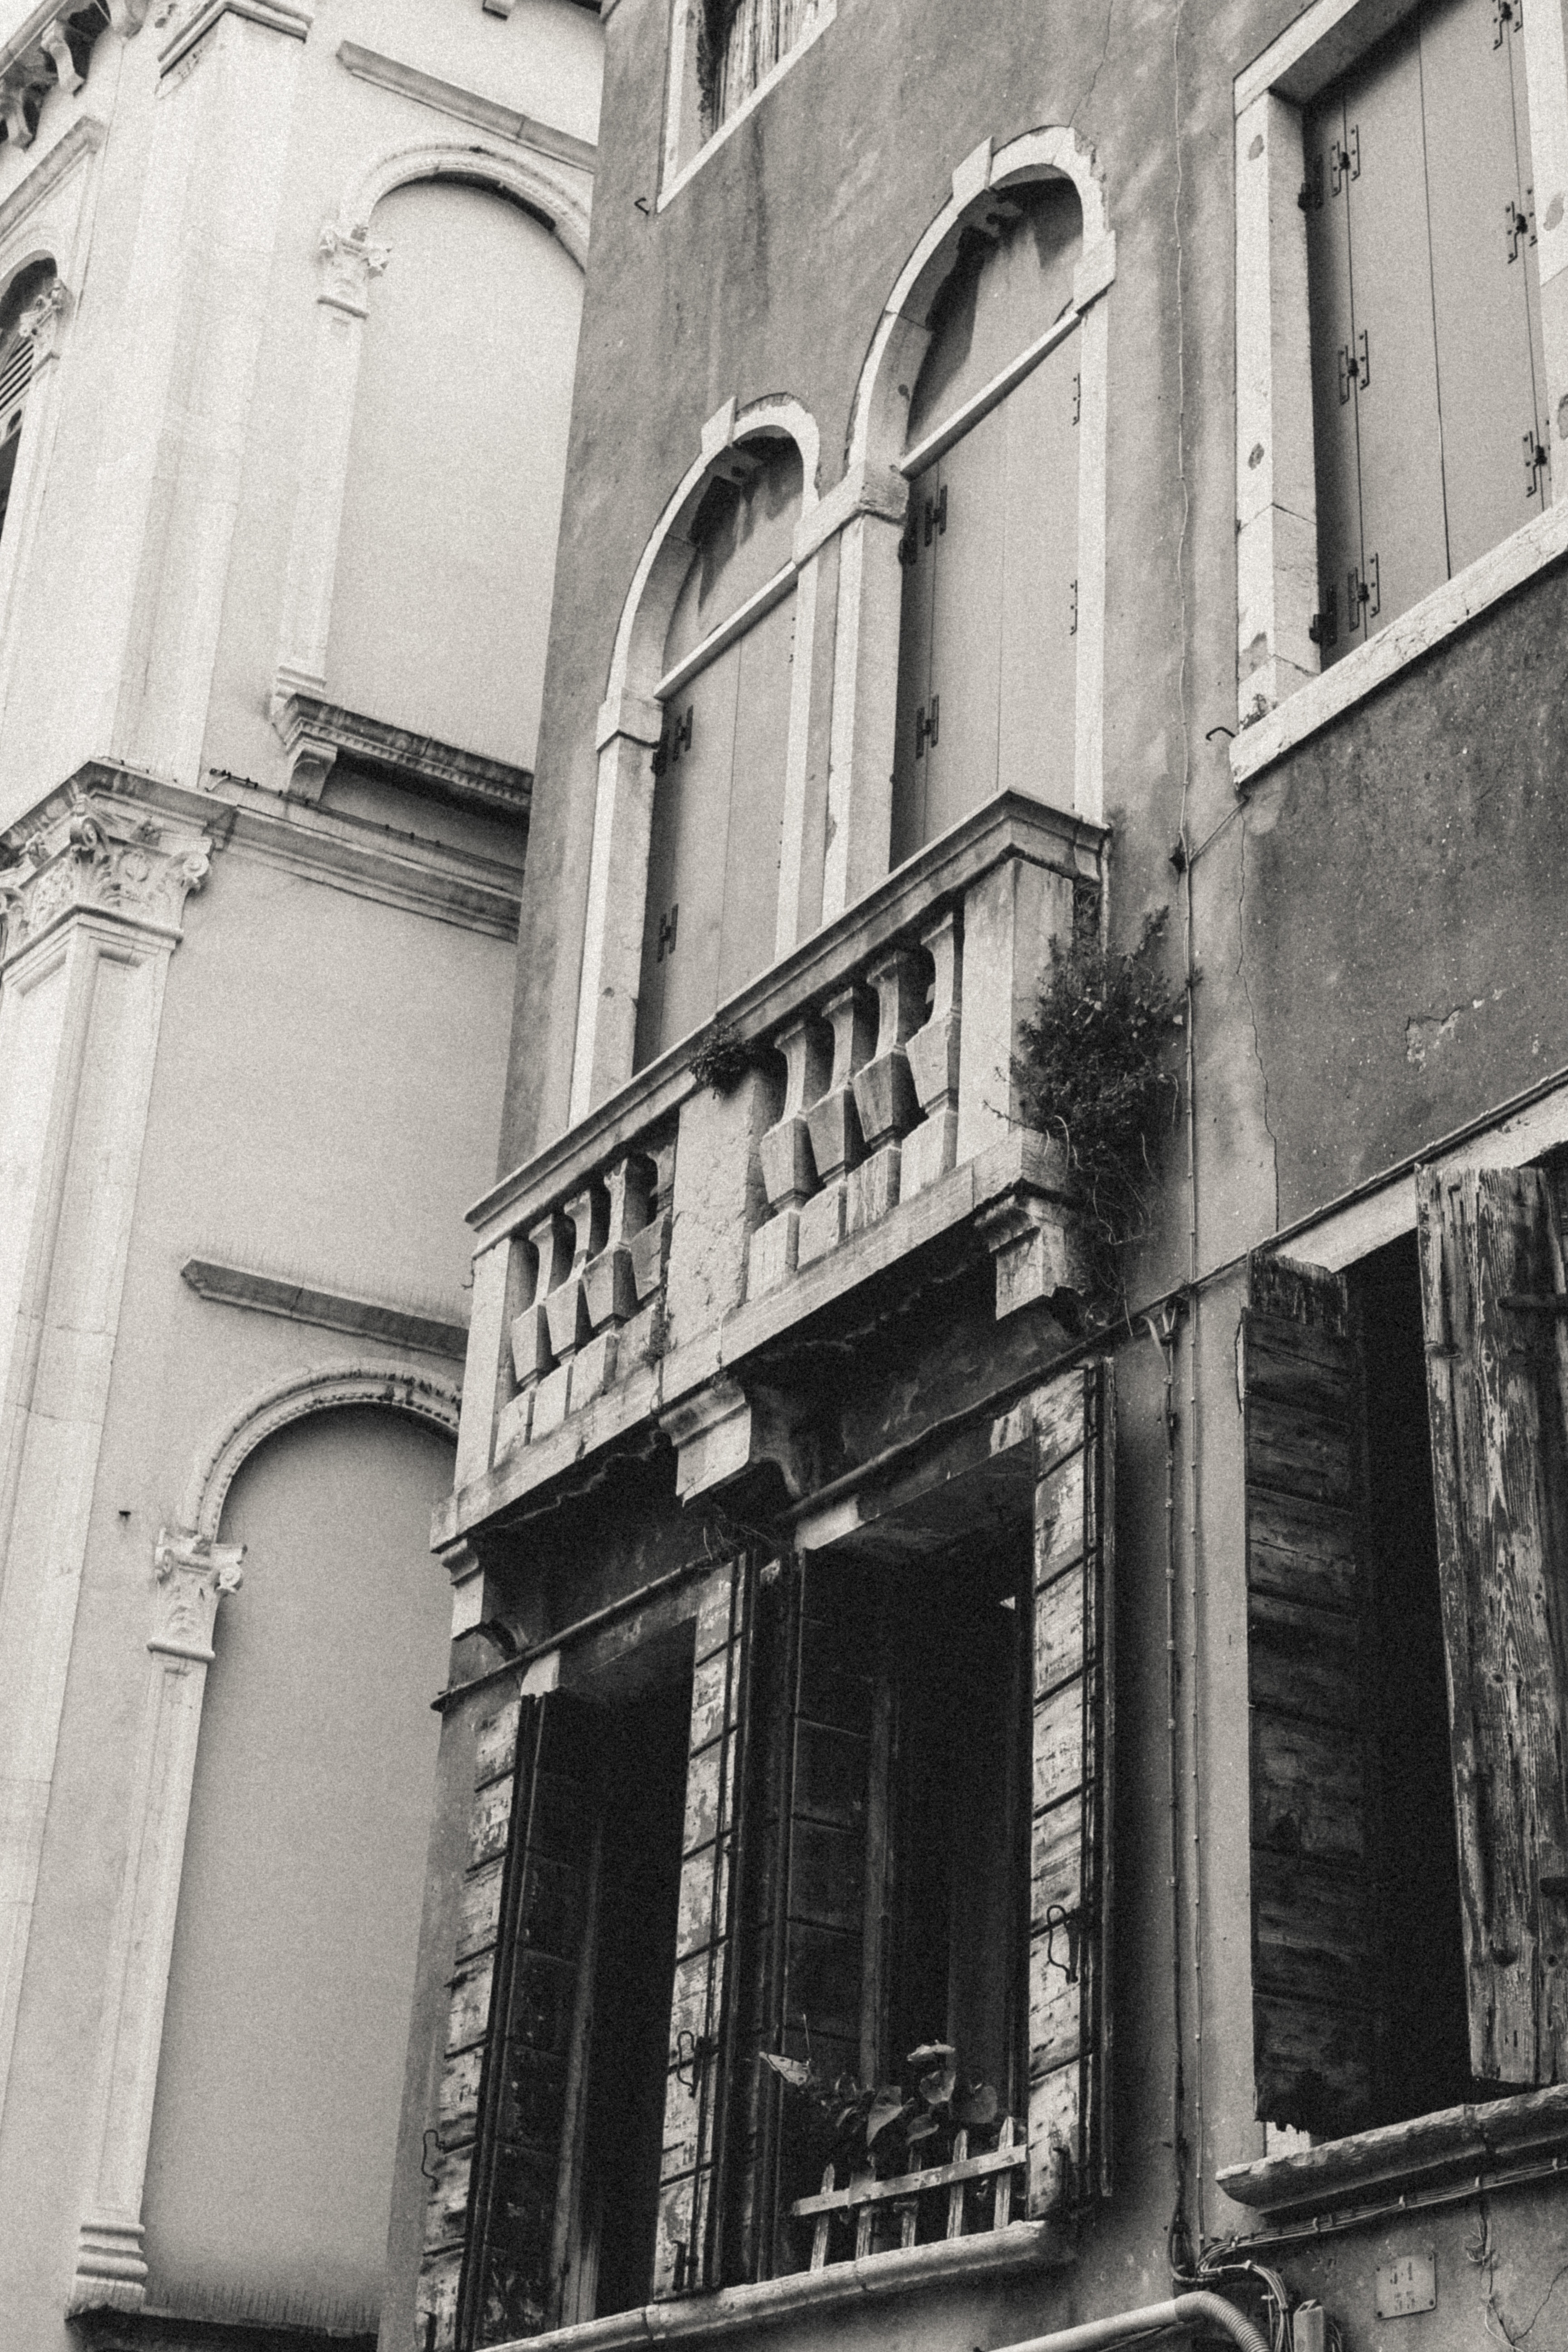
black and white, architecture, road, white, street, house, window, alley, wall, facade, black, monochrome, history, shape, urban area, monochrome photography, ancient history